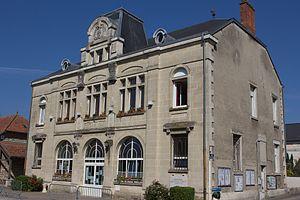
Corbeny est une commune française située dans le département de l'Aisne, en région Hauts-de-France.
Le Chemin des Dames ou RD 18 CD est une route départementale française dans le département de l'Aisne entre Laon, Soissons et Reims, en France.